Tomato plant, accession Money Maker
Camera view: horizontal (90 deg, fisheye); turntable rotation: 60 degrees
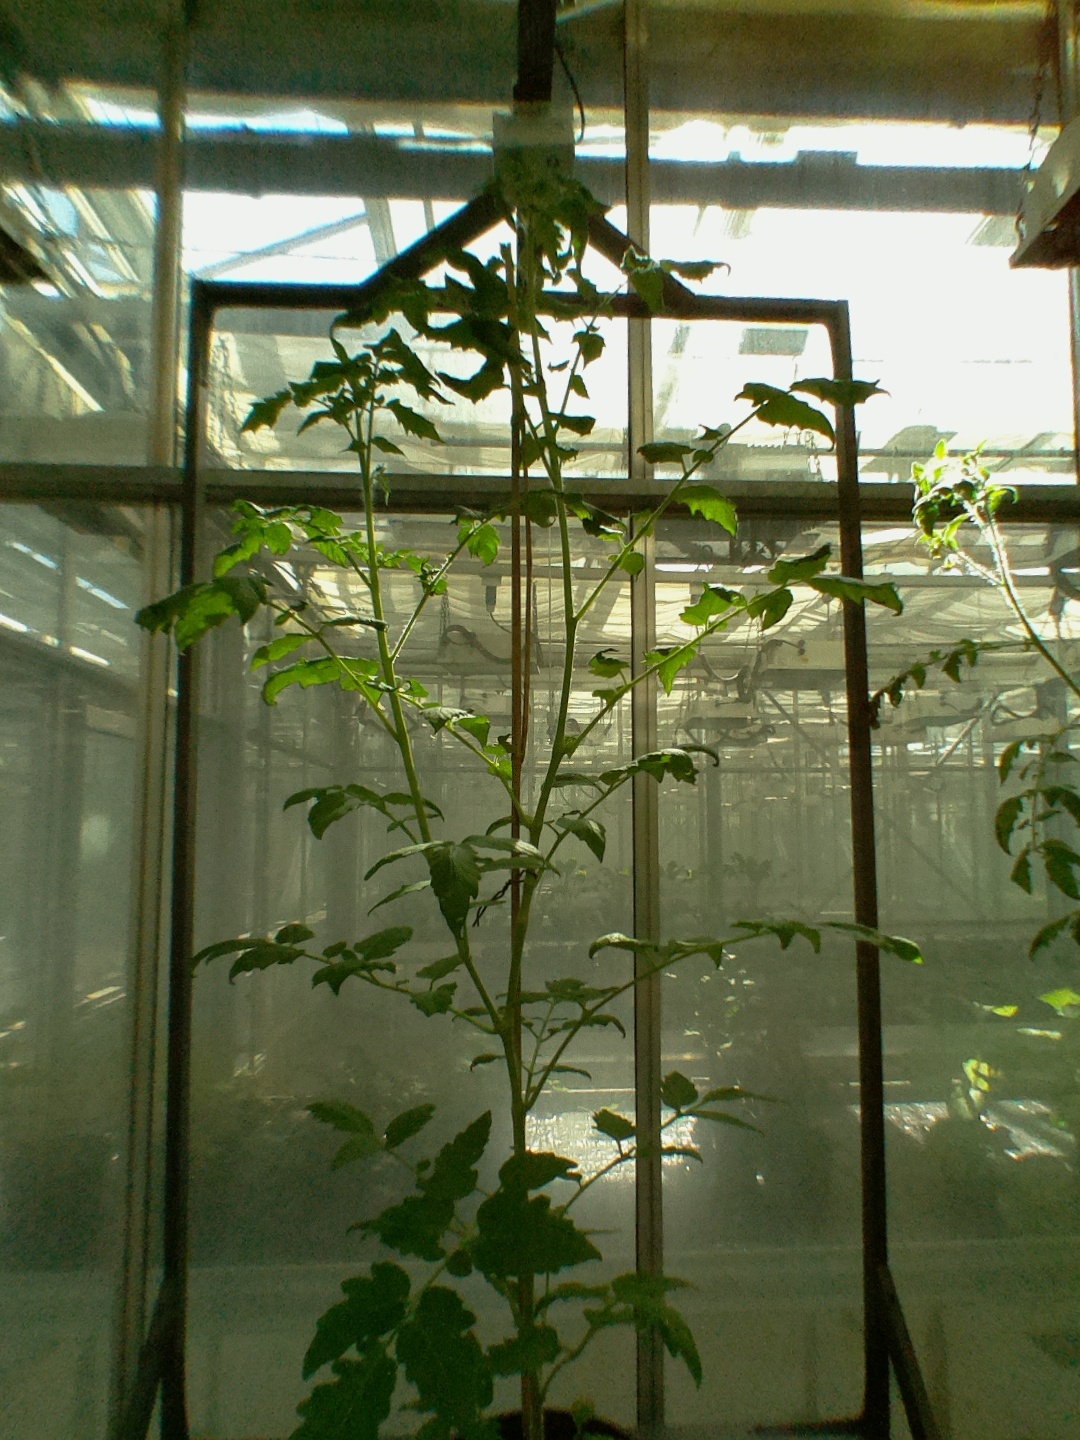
BBCH growth stage 60: First flowers open